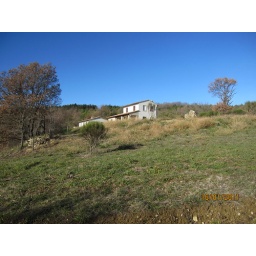
positioned on a hill with view over Todi and surrounding mountains